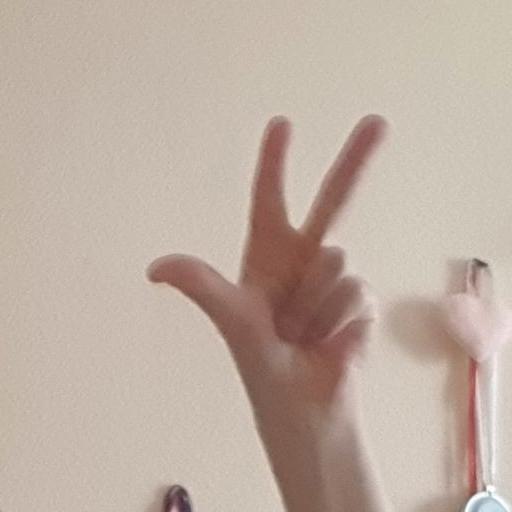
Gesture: three2